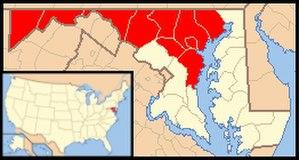
L'archidiocèse de Baltimore est une circonscription ecclésiastique de l'Église catholique dans le Maryland, aux États-Unis. Érigé en 1789 par le pape Pie VI, et promu au rang d'archidiocèse en 1808, le diocèse est le diocèse catholique le plus ancien des États-Unis d'Amérique et de ce fait jouit d'un prestige particulier. Son premier évêque, John Carroll, a la particularité d'avoir été élu par le clergé local, choix qui fut ratifié par le pape Pie VI. Le siège épiscopal se trouve à la cathédrale Notre-Dame.